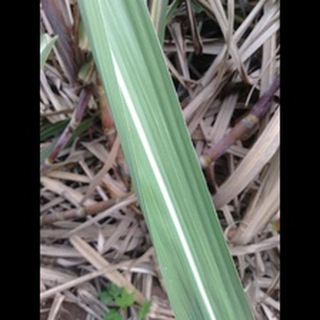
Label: healthy_sugarcane